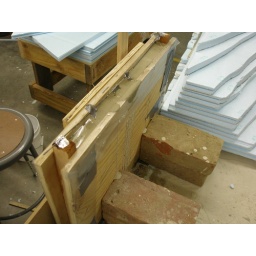
stem wall casting, will have a window in it 11.17.2008